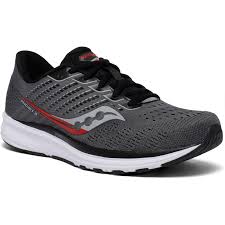
Waste category: shoes